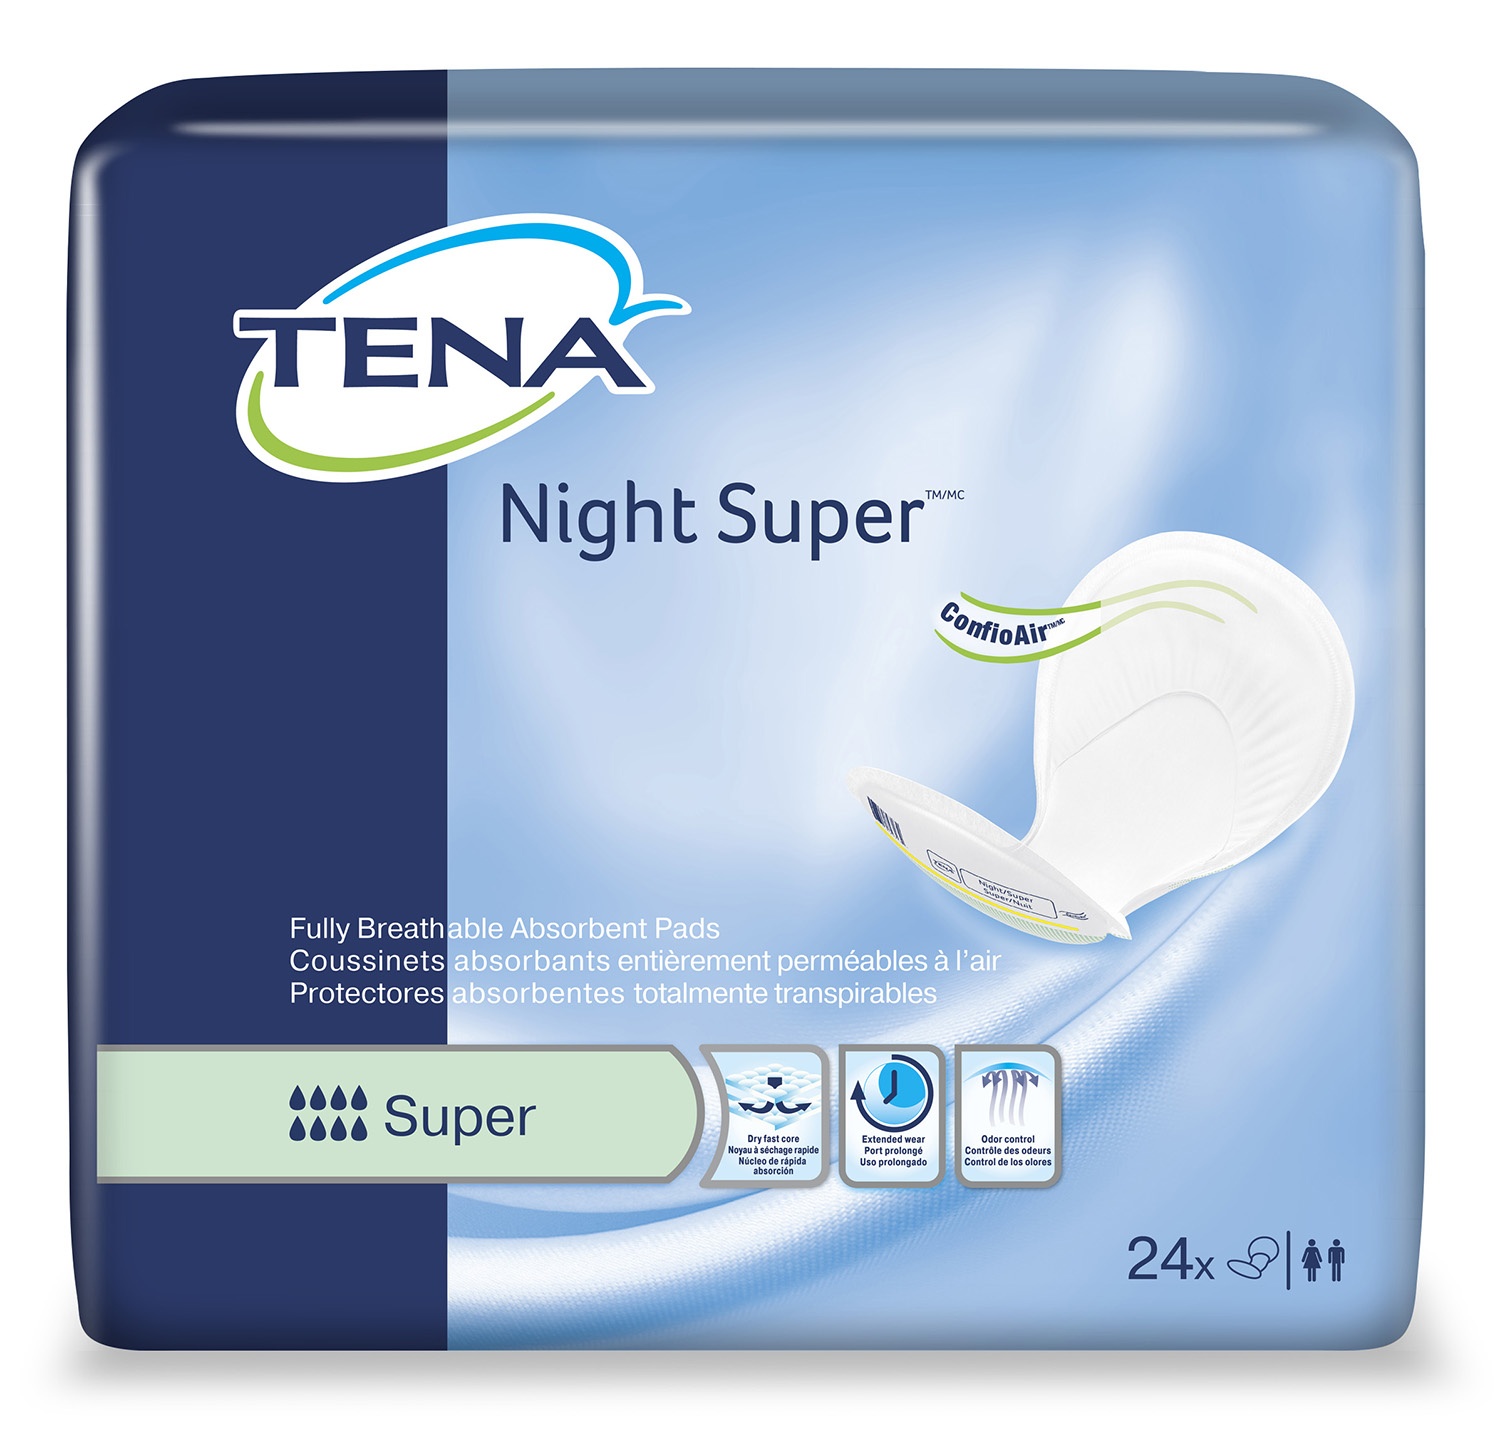
TENA® Night Super Absorbency Pads
Ultimate absorbency for heavy bladder protection needs Wider in the front and back for protection while lying down Dry Fast Core™ Super absorbent core locks in liquid quickly Advanced odor protection to fight odors Cotton-like soft top sheet pulls in liquid to keep the wearer dry Package of 24
Brand: Diamond Athletic
Category: Health & Beauty > Health Care > Incontinence Aids > Incontinence Pads